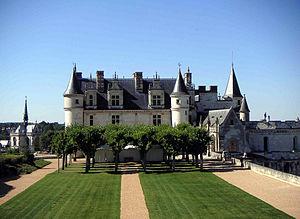
La via Turonensis est le nom latin d'un des quatre chemins de France du pèlerinage de Saint-Jacques-de-Compostelle, le plus au nord. Elle part de la tour Saint-Jacques à Paris, puis traverse notamment Orléans ou Chartres, Tours, Poitiers, Saintes, Bordeaux.